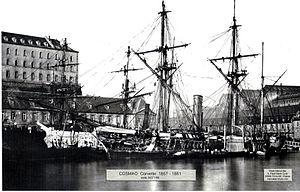
Reproduction de la photographie de la corvette Cosmao
Julien Marie Cosmao Kerjulien, né le 27 novembre 1761 à Châteaulin et mort le 17 février 1825 à Brest, est un contre-amiral français. Surnommé « Va de bon cœur » par ses marins, Napoléon Iᵉʳ dit de lui : Il est le meilleur marin de l'époque et personne n'a été plus brave et plus généreux.